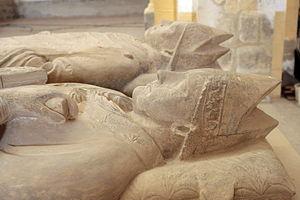
Tombeaux de saint Mayeul et saint Odilon, abbés de Cluny - Église prieurale de Souvigny (Allier-France)
Le grignan-les-adhémar est l'une des AOC faisant partie du vignoble de la vallée du Rhône. Son terroir s'étend au sud de Montélimar sur les garrigues et les contreforts du Tricastin. Grignan-les-adhémar est depuis 2010 la nouvelle appellation des « côteaux du Tricastin ».
Au Xᵉ siècle, les Berbères d’Aoudaghost se sont révoltés contre l’autorité du tounka de Ghâna, qui est mis à mort par le chef des insurgés. Vers 990, un successeur du roi de Ghâna assassiné s’empare du royaume d’Aoudaghost, qui est placé sous l’autorité d’un fonctionnaire noir.
Le prieuré Saint-Pierre-et-Saint-Paul de Souvigny est situé dans la commune de Souvigny, dans l'Allier, en plein cœur de l'ancienne province du Bourbonnais. Souvigny était au Moyen Âge l'une des cinq filles aînées de la puissante abbaye de Cluny, en Bourgogne. Souvigny possédait beaucoup de paroisses et de petits prieurés, dont il encaissait les revenus dans le Bourbonnais et même au-delà comme Mars-sur-Allier et Champvoux, en Nivernais. Le prieuré est rattaché au diocèse de Clermont, de la province de Bourges. Il prendra le nom de prieuré Saint-Pierre de Souvigny puis prieuré Saint-Mayeul de Souvigny, puis de nouveau Saint-Pierre.
Le diocèse de Moulins est une circonscription ecclésiastique de l'Église catholique romaine dont le territoire correspond actuellement aux limites administratives du département de l'Allier.
Cette liste recense les gisants situés en France.